Adam Exner

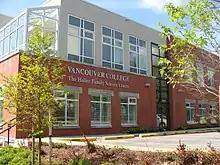
Exterior of a modern brick building with windows covered by Venetian blinds

Exner was closely involved with the efforts to prevent the closure of Vancouver College and St. Thomas More Collegiate at the turn of the millennium. These were operated by the Congregation of Christian Brothers and were the order's most valuable assets in Canada, estimated to be worth C$38–43 million. Consequently, the two high schools faced closure and liquidation in order to pay the victims of the Mount Cashel Orphanage sexual and physical abuse scandal. The issue was resolved when the Archdiocese of Vancouver paid $19 million to the liquidator of the order in July 2002, without the educational institutions having to be sold. The school boards were thereafter supervised by the archbishop and other Catholics in the Archdiocese. Exner was of the opinion that the court's judgment was unjustified, since the schools were not owned by the order and had been financed by local Catholics in the decades before the liquidation. He said that he had "no problem with the Mount Cashel claimants" being compensated. However, he felt that "in order to rectify one injustice, another injustice has been committed", adding that there was "a very strong prejudice against the Catholic Church in the judicial system, in the general public, and the media". Exner also assisted Covenant House, a home for runaway street kids, in establishing a branch of its services into Vancouver.